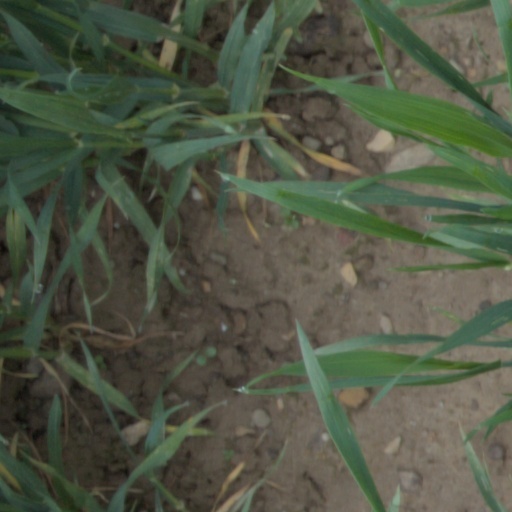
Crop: wheat